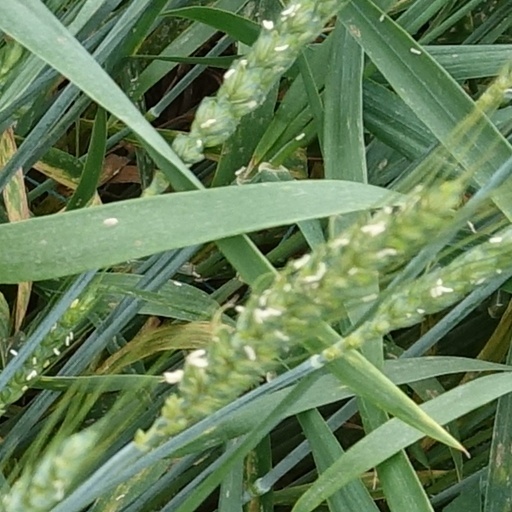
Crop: wheat